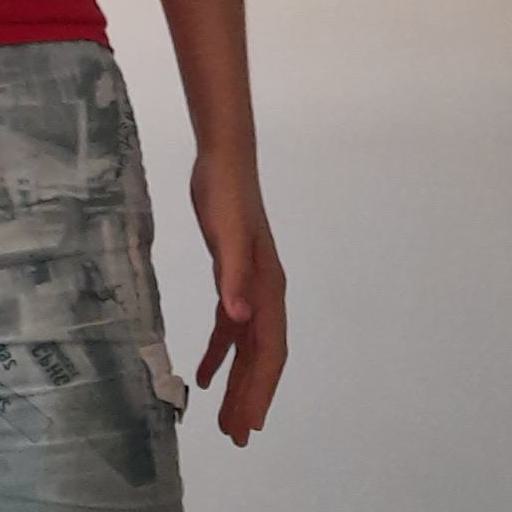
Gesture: no_gesture